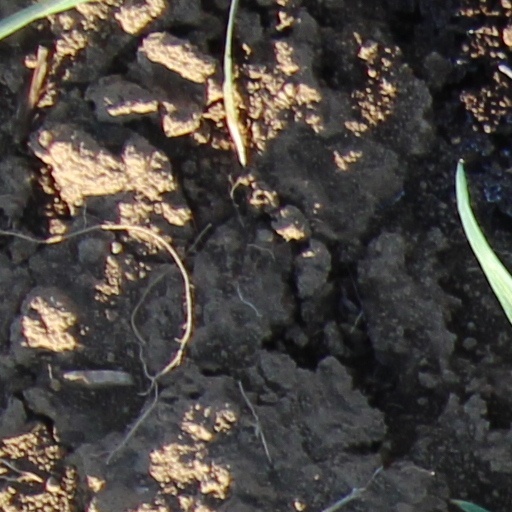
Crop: wheat